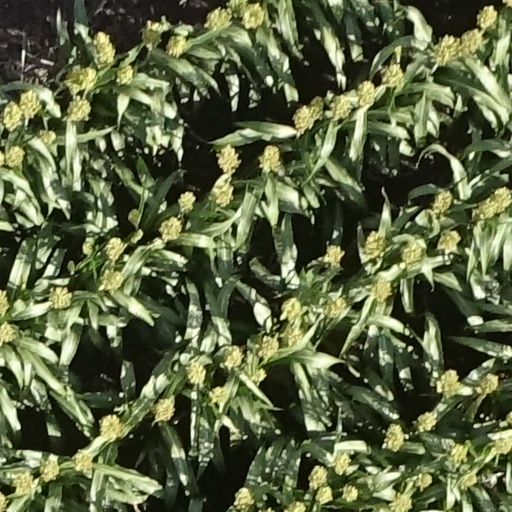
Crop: sorghum